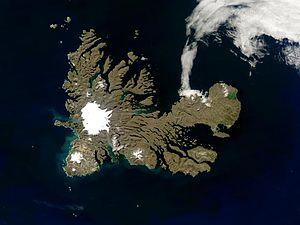
Un archipel, est un ensemble d'îles relativement proches les unes des autres. La proximité se double le plus souvent d'une origine géologique commune, en général volcanique.
Voyage aux îles de la Désolation est une bande dessinée de reportage d'Emmanuel Lepage retraçant son voyage dans les Terres australes et antarctiques françaises en mars et avril 2010 à bord du navire Marion Dufresne avec l'équipage ainsi que le personnel scientifique et technique. L'ouvrage paraît en mars 2011 chez l'éditeur Futuropolis.
Un fjord ou fiord suivant la nouvelle orthographe de 1990 est une vallée unique érodée par un glacier avançant de la montagne à la mer qui a été envahie par la mer depuis le retrait de la glace.